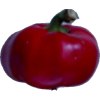
Label: red_pepper